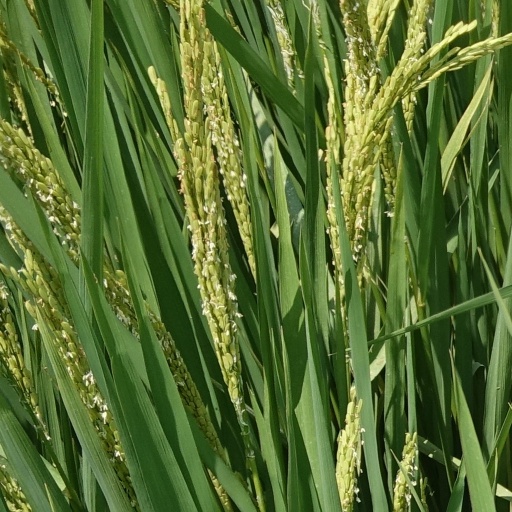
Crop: rice